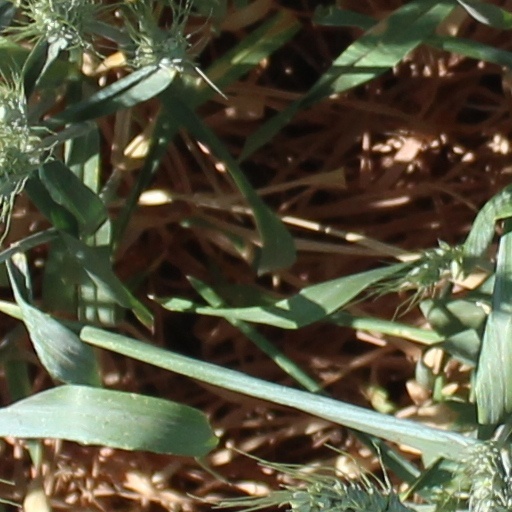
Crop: wheat